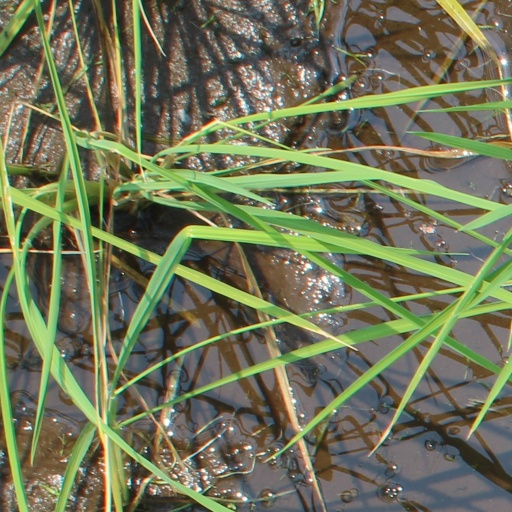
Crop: rice